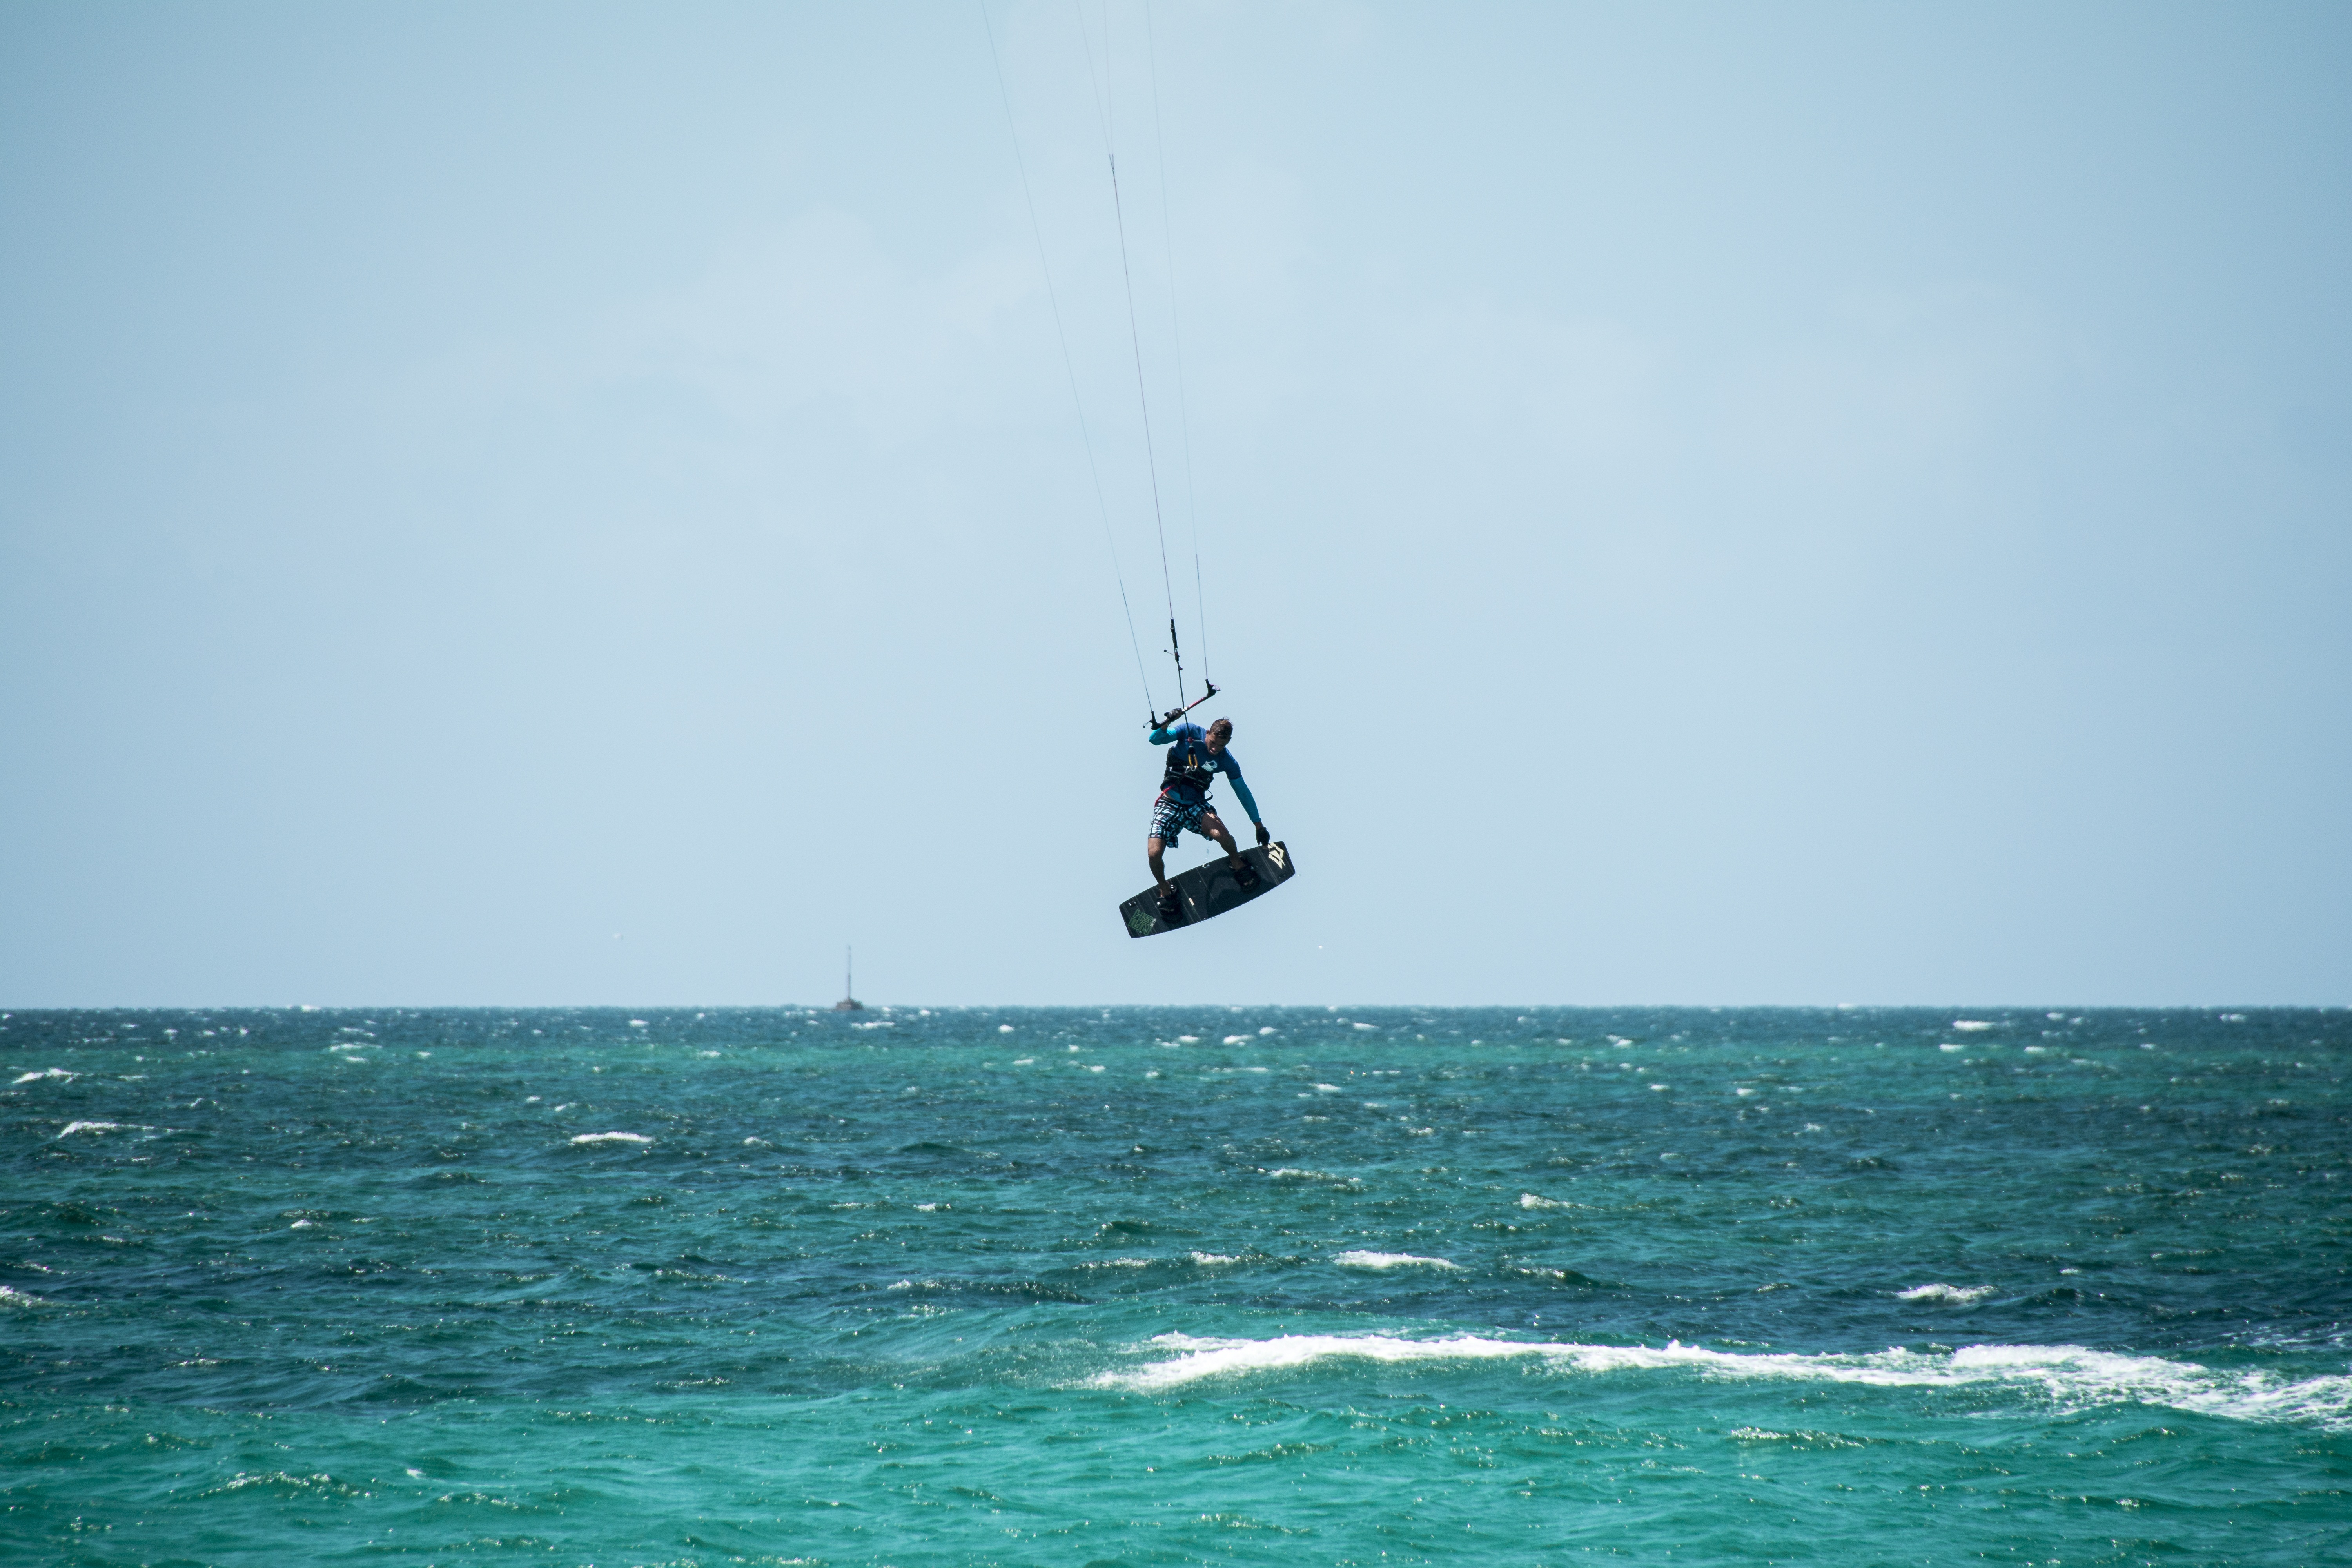
sea, water, ocean, sport, wave, wind, jump, surfer, sailing, holiday, extreme sport, leisure, toy, fun, sports, windsurfing, sail, caribbean, kitesurfing, water sports, water sport, wind surfing, windsports, wind wave, boardsport, kite sports, surface water sports